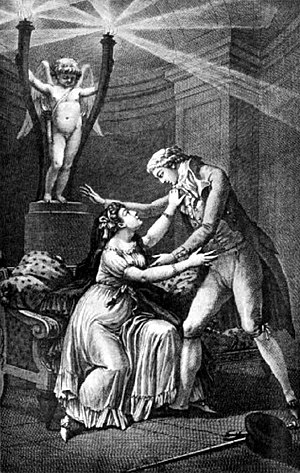
Libertiner
Illustration fra Pierre Choderlos de Laclos' libertinske brevroman Dangerous Liaisons, især kendt som filmen Farlige forbindelser.
Libertiner betyder i dag en person, der lever et hedonistisk liv, og uhæmmet kaster sig ud i nydelser, især erotiske. Betegnelsen er oftest brugt i en mere eller mindre nedsættende betydning.